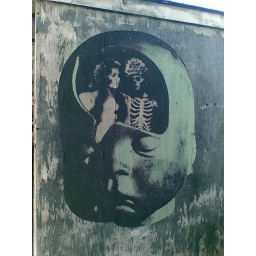
Seen on the side of a telecoms junction box thing by the Unilever building